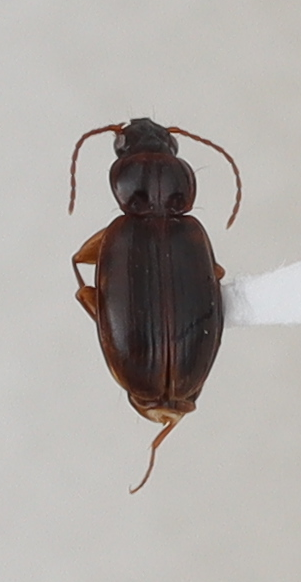
Scientific name: Trechus obtusus
Plot: 14
Trap: W
Collected: 20210713